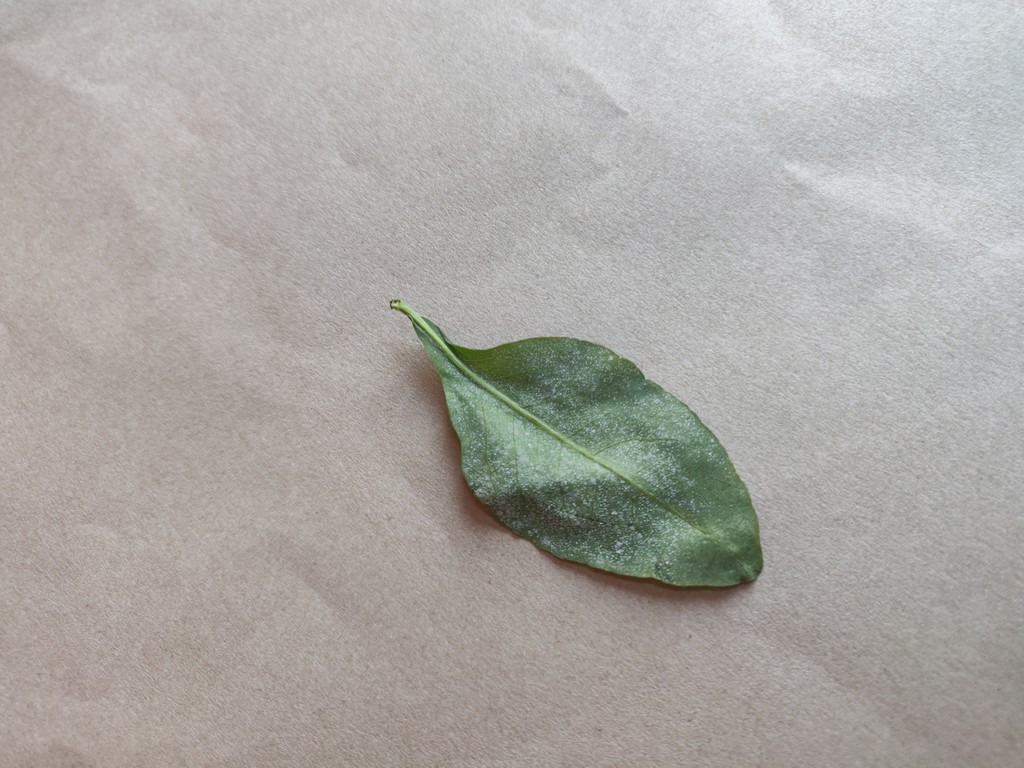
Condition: Unhealthy
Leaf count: single
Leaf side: back